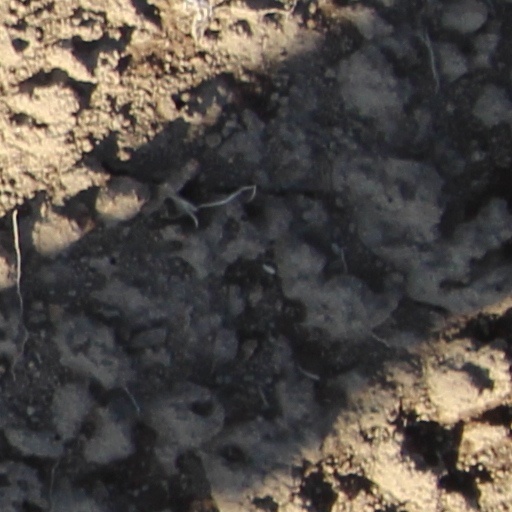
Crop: wheat